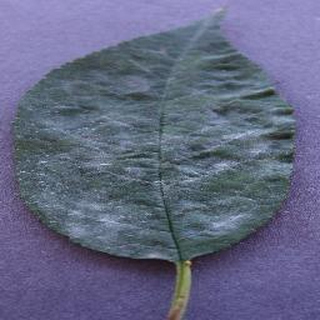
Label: cherry_powdery_mildew